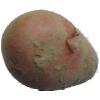
Label: Potato Red 1